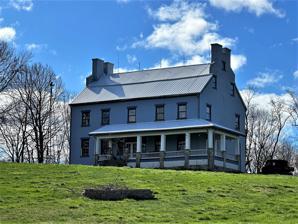
Building: Elim (Bethel, Missouri)
Country: United States of America
Year built: 1845
Historic house in Missouri, United States United States historic place Elim U.S. National Register of Historic Places Elim in 2024 Show map of Missouri Show map of the United States Location 1.5 miles east of Bethel, Bethel, Missouri Coordinates 39°52′10″N 92°0′10″W / 39.86944°N 92.00278°W / 39.86944; -92.00278 Area 9.9 acres (4.0 ha) Built c. 1845 ( 1845 ) NRHP reference No. 71000477 Added to NRHP May 27, 1971 Elim , also known as the Dr. William Keil House , is a historic home located near Bethel , Shelby County, Missouri .  It was built in the late-1840s, and is a 2 + 1 ⁄ 2 -story, brick and stone dwelling over a full basement.  It has a simple ridge roof and two porches.  It was built by the members of the Society of Bethel and served as the residence of the society's founder Dr. William Keil (1812-1877). It was listed on the National Register of Historic Places in 1971. See also Hebron References